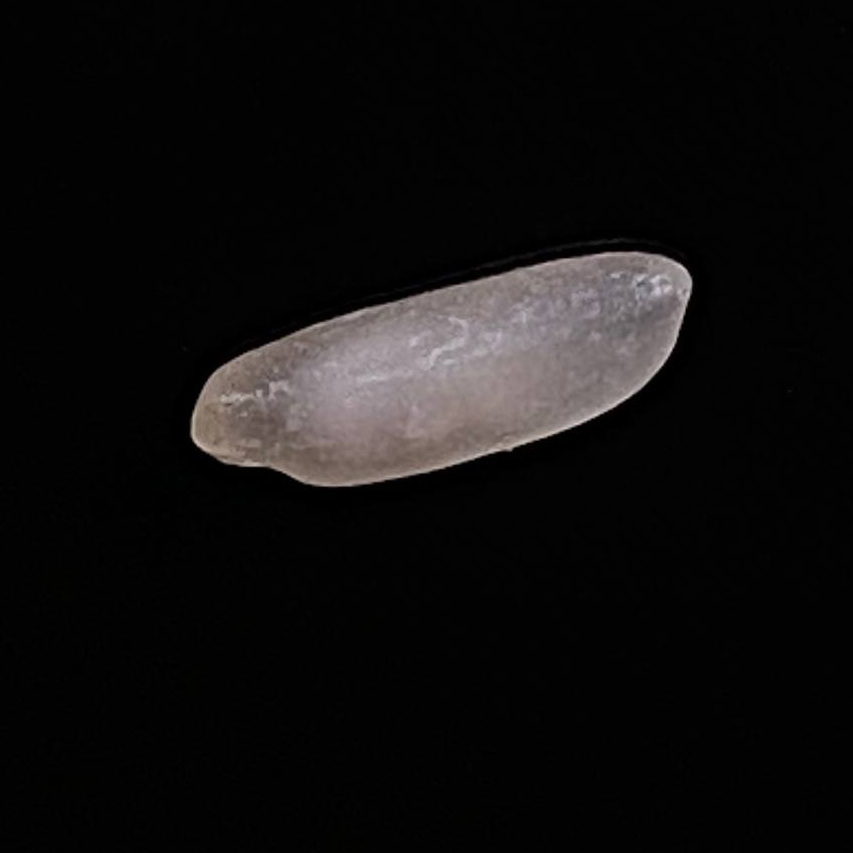
Rice variety: BR29